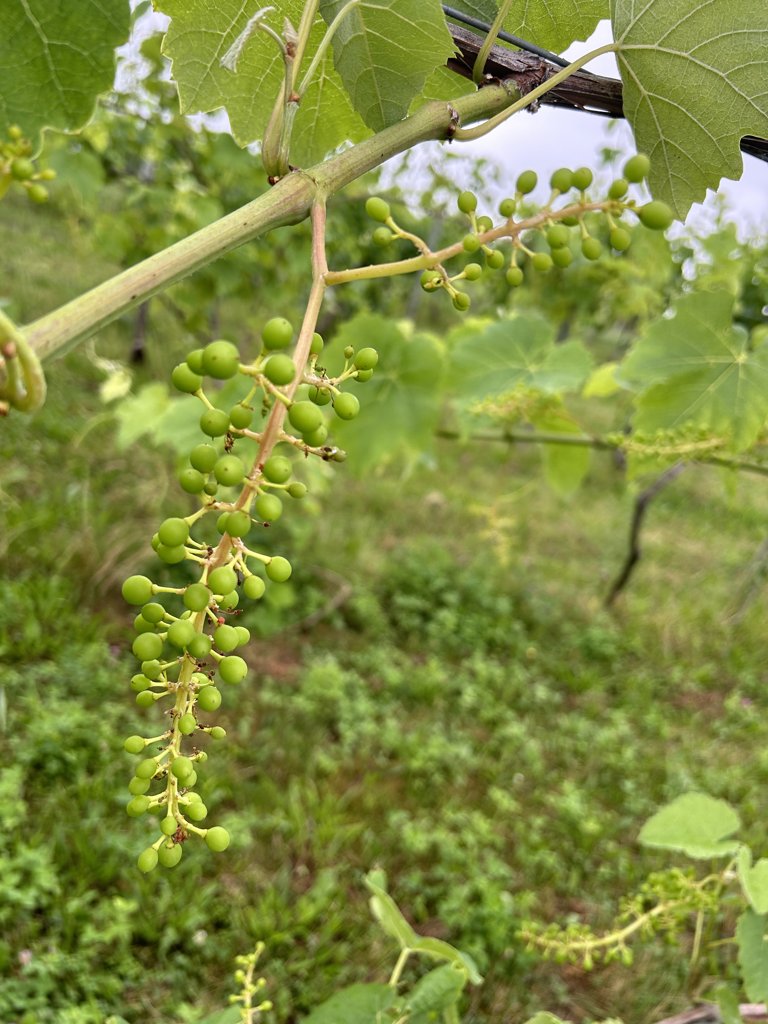
Berries visible: 103
Grape clusters: 3